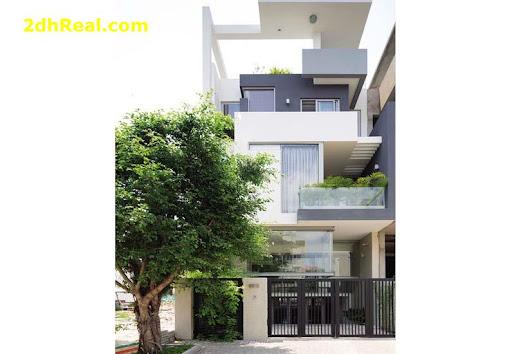
ở phía trước căn nhà có sự xuất hiện của một cái cây cổ thụ